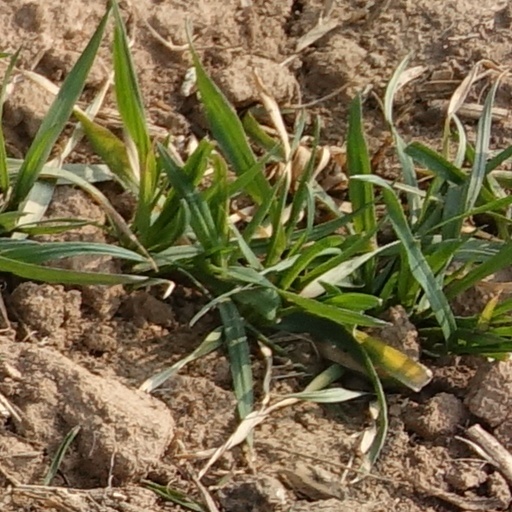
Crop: wheat